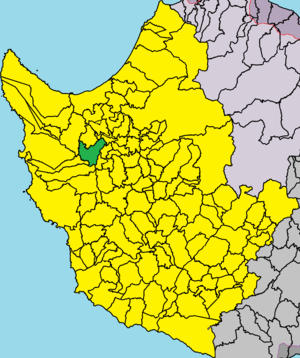
Krítou Térra est un village de Chypre de plus de 86 habitants.